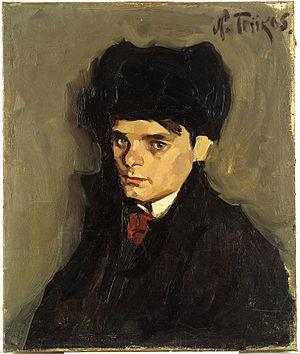
Nikolai Voldemar Triik est un peintre et graphiste estonien.